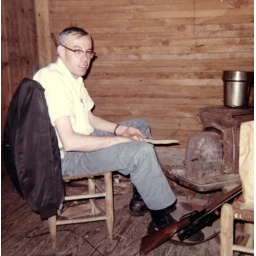
Bink attempting to start a fire in the stove to boil some water for coffee.